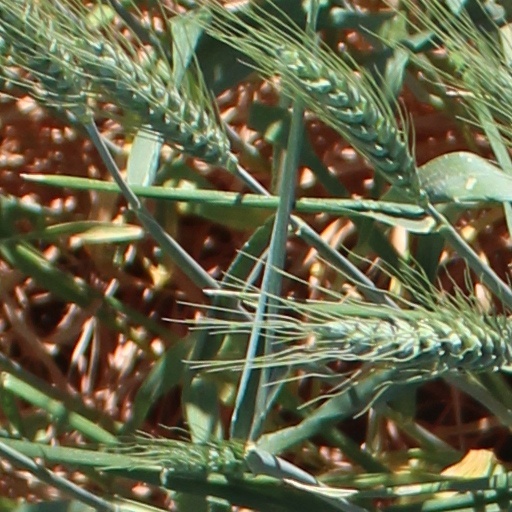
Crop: wheat